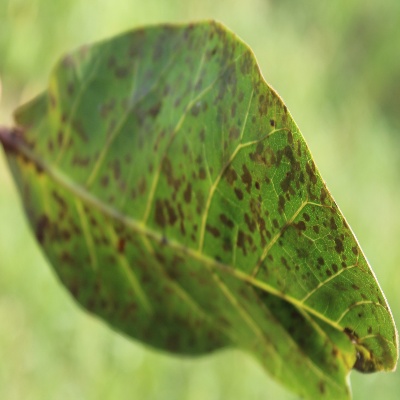
Crop: Cashew
Condition: red rust